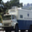
Label: truck